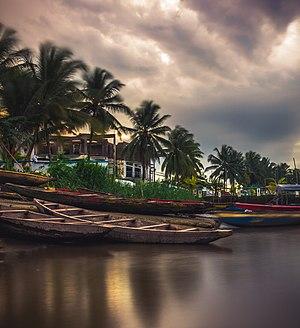
Un beau coucher de soleil sur les rives du Wouri où des pirogues étaient utilisés pour la pêche et les transports en commun. Une scène tropicale typique avec des palmiers en arrière-plan, une longue surface d'eau lisse exposée au premier plan et les bateaux au milieu This is an image with the theme ""Africa on the Move or Transport"" from: Cameroon"
Bonabéri, se confond avec la commune d'arrondissement de Douala IV, subdivision de la ville de Douala. La mairie a pour siège le quartier Bonassama. C'est un arrondissement mixte, mêlant zone industrielle, quartiers résidentiels et habitat spontané.